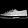
Label: Sneaker